Sanctuary of Thinissut

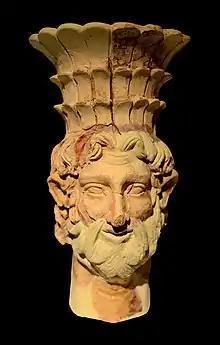
Head discovered by Dr. Louis Carton in a place of worship known as the "Carton Chapel" and preserved in the Carthage National Museum.

The sanctuary's layout is derived from the field notes taken by Captain Cassaigne, who identified seven spaces in the last state of the site and used a numbering system for convenience, as cited in the most recent works and due to the lack of new excavations.